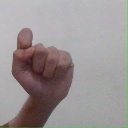
अक्षर: घ